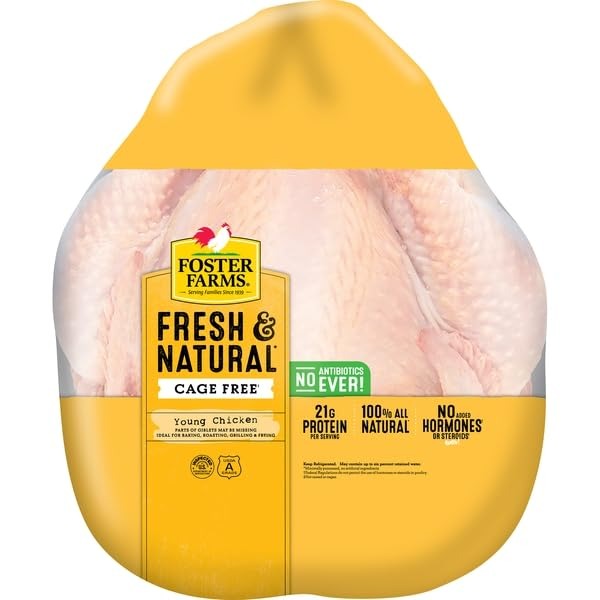
Item Name: Foster Farms Meat, Fryer Bagged
Product Description: Whole Chicken
Value: 16.0
Unit: Ounce

Price: 11.45